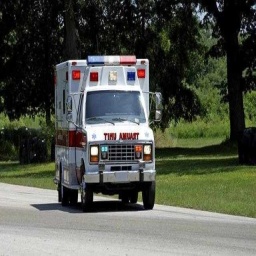
Label: ambulance